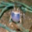
Label: frog